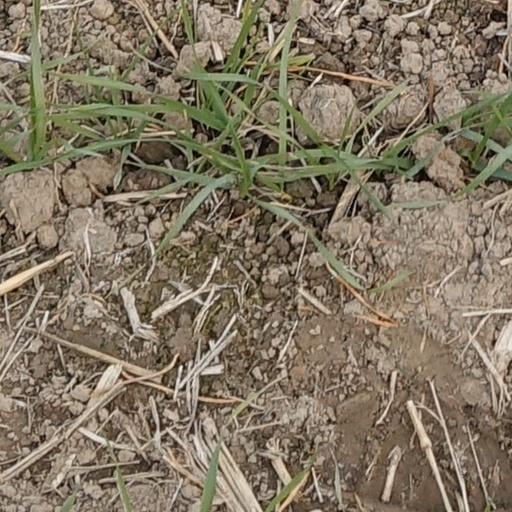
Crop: wheat